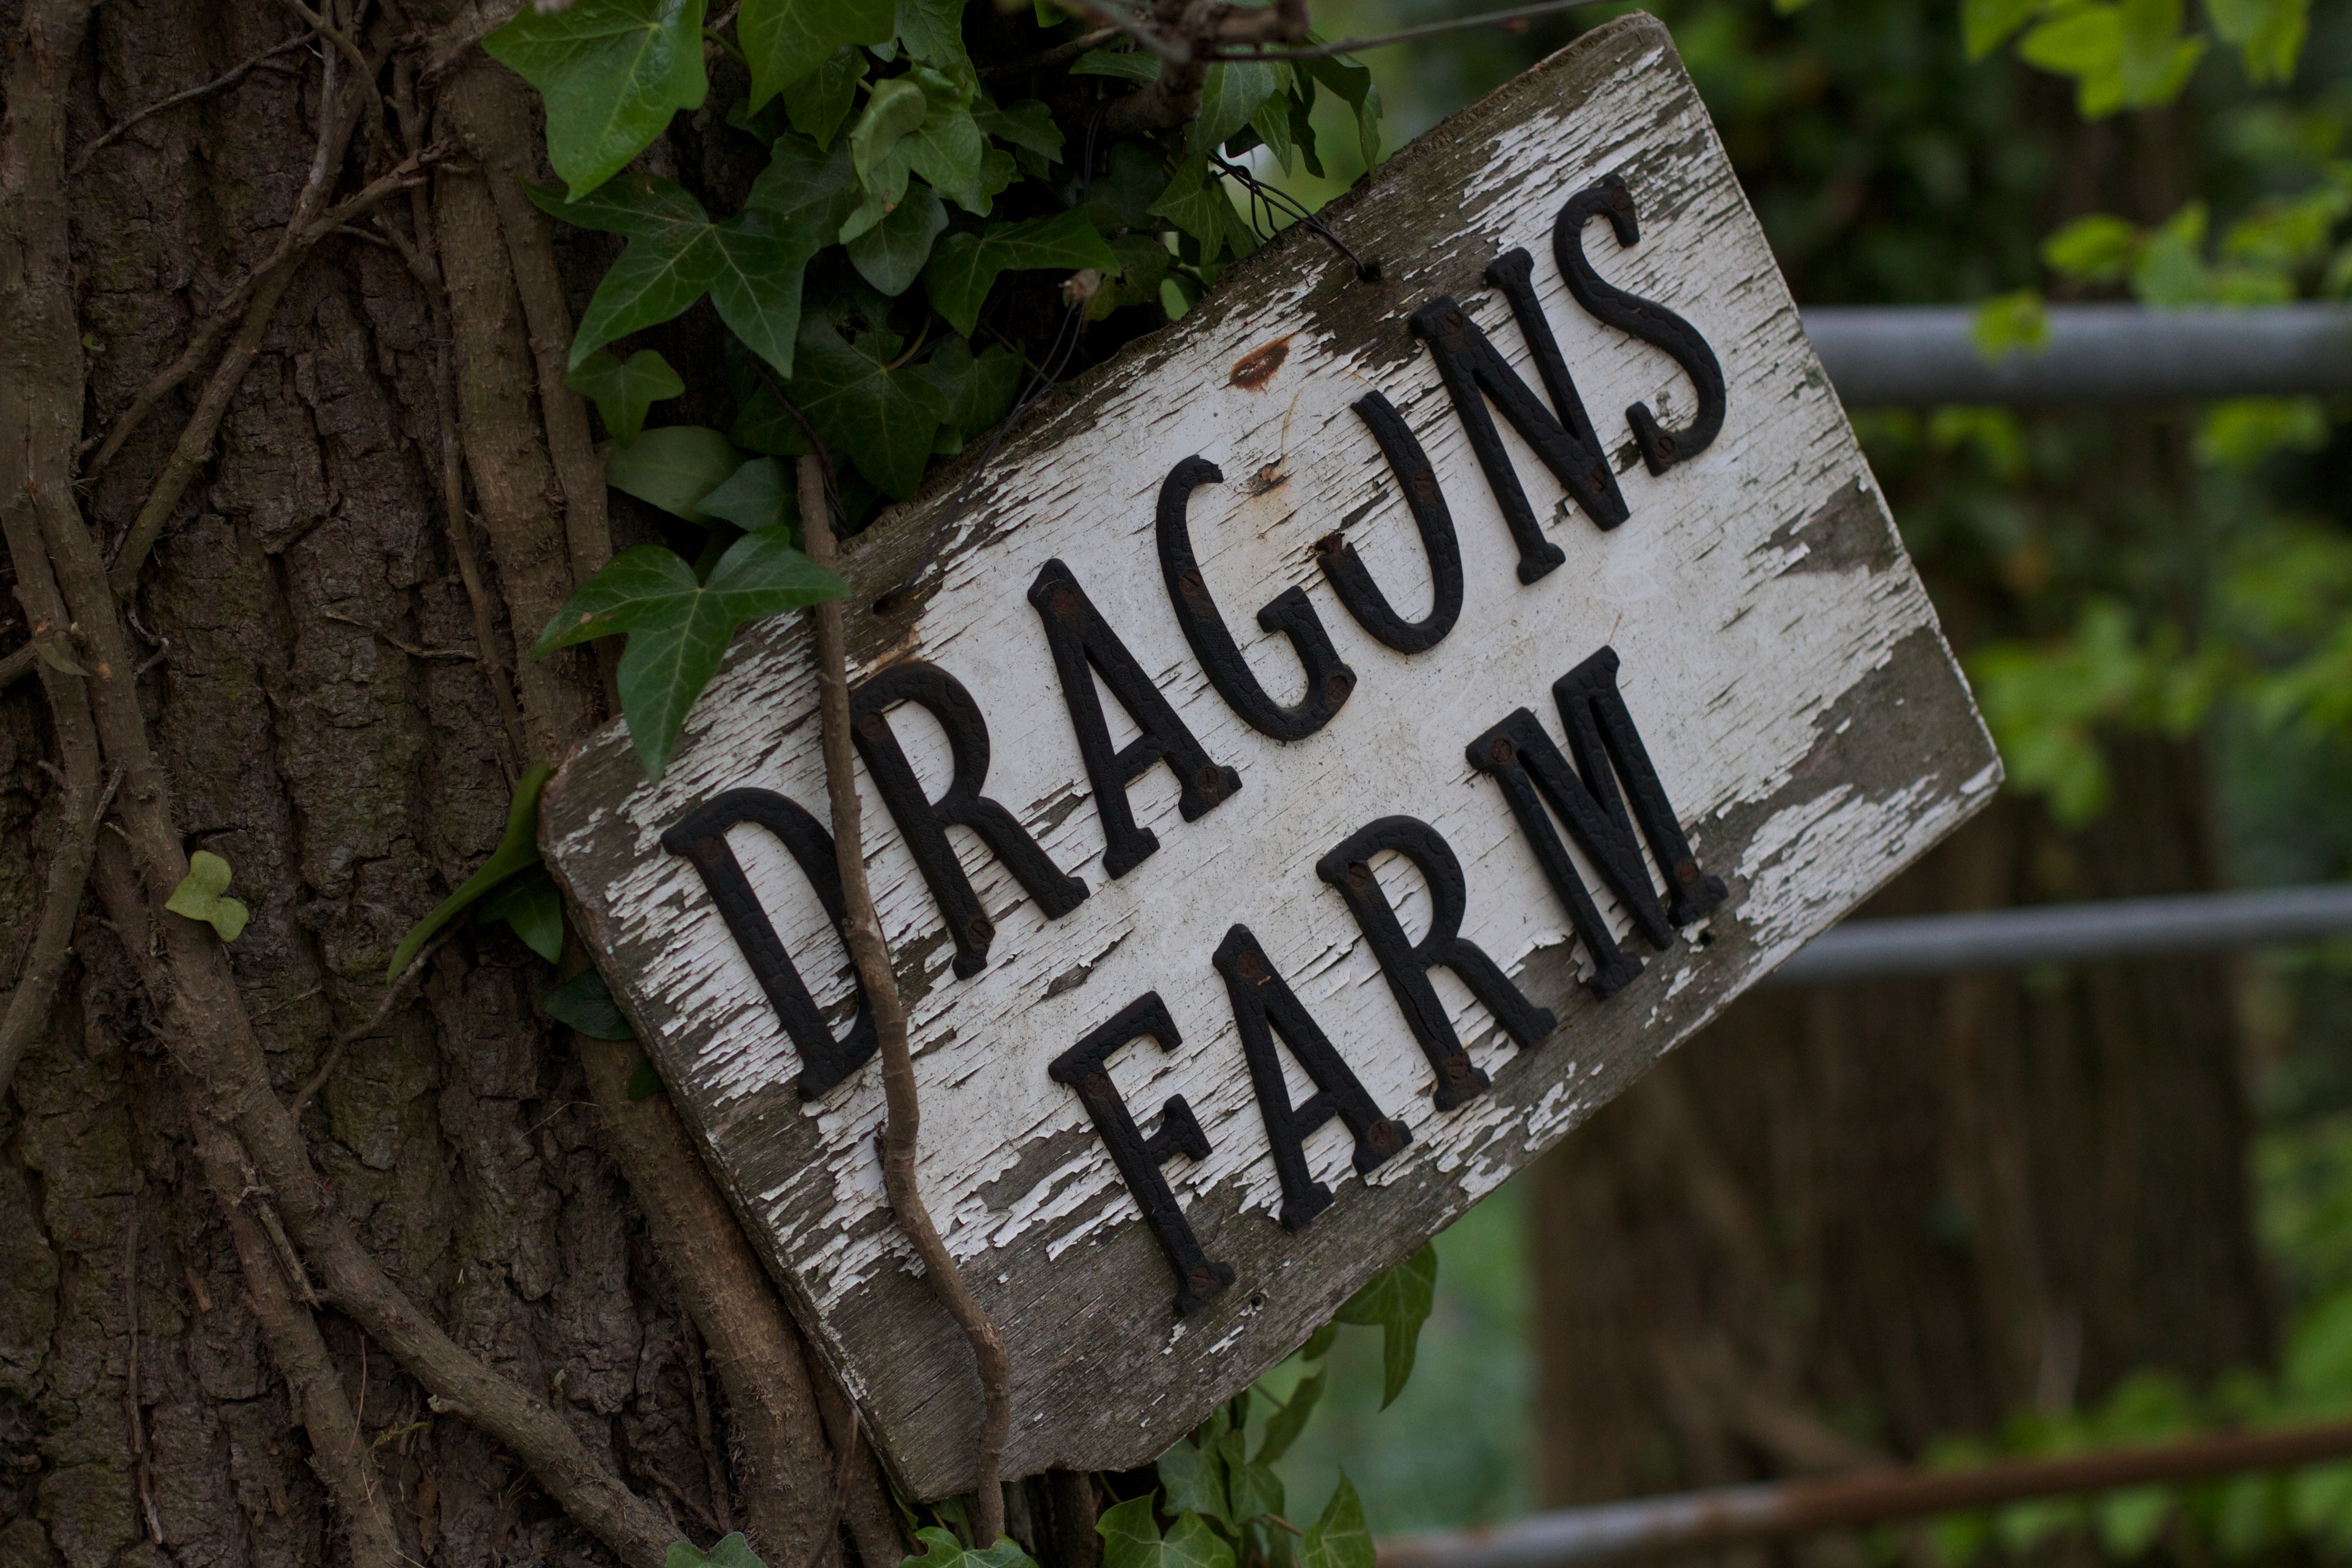
tree, forest, leaf, sign, green, jungle, street sign